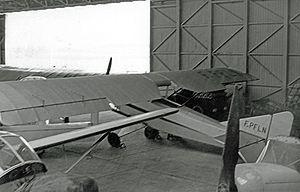
Le Caudron C.109 était un avion biplace d'école et de sport, réalisé en France en 1925 par la Société des avions Caudron.